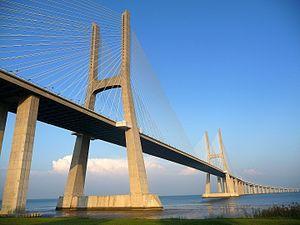
Cette liste de ponts du Portugal a pour vocation de présenter une liste de ponts remarquables du Portugal, tant par leurs caractéristiques dimensionnelles, que par leur intérêt architectural ou historique.